Jean-Baptiste Jourdan

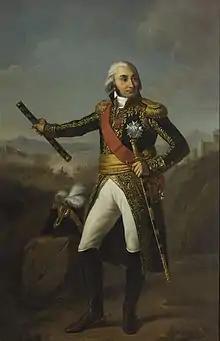
Portrait as Marshal of the Empire, after the original by Joseph-Marie Vien painted 1805

Jean-Baptiste Jourdan, 1st Count Jourdan (29 April 1762 – 23 November 1833), was a French military commander who served during the French Revolutionary Wars and the Napoleonic Wars. He was made a Marshal of the Empire by Emperor Napoleon I in 1804. He was also a Jacobin politician during the Directory phase of the French Revolution, serving as member of the Council of Five Hundred between 1797 and 1799.